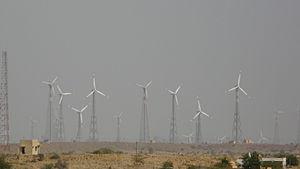
Le parc éolien de Jaisalmer est le plus grand parc éolien terrestre opérationnel de l'Inde. Cette installation est située dans le district de Jaisalmer, au Rajasthan. Le projet, développé par Suzlon Energy, a été lancé en août 2001 et inclut l’intégralité du catalogue éolien de Suzlon, allant du modèle de 350 kW, le plus ancien au plus récent l’éolienne S9X - 2,1 MW.